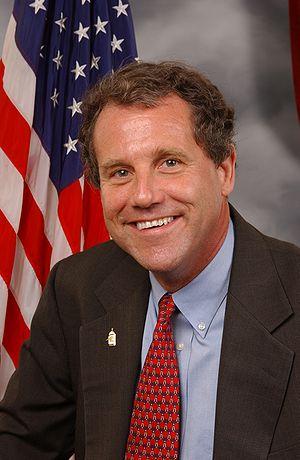
Sherrod Campbell Brown, né le 9 novembre 1952 à Mansfield, dans l'Ohio, est un homme politique américain, membre du Parti démocrate, il est sénateur de l'Ohio au Congrès des États-Unis depuis 2007.